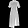
Label: Dress